Dickinson County Courthouse (Iowa)

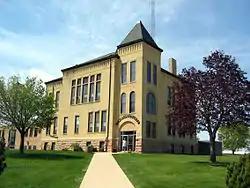
The former Dickinson County Courthouse

The Dickinson County Courthouse is located in Spirit Lake, Iowa, United States. Built in two phases in 2006 and 2009, it is the fourth building to house court functions and county administration.